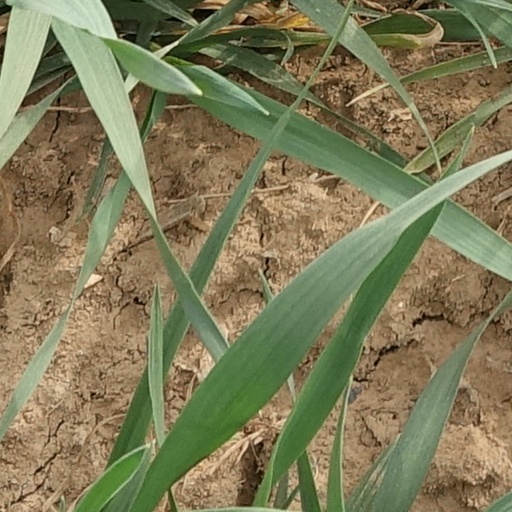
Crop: wheat